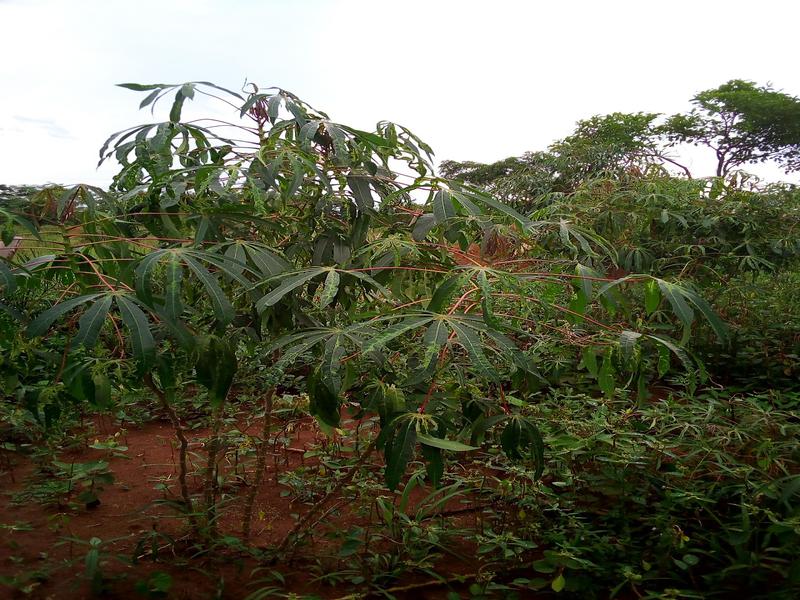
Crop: cassava
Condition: mosaic_disease